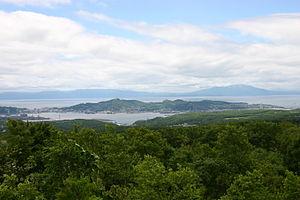
Pirikanoka est le nom Aïnou, chanté en yukar, d'un groupe de caractéristiques géologiques situé dans l'île de Hokkaidō au Japon. En 2009 Pirikanoka est désigné lieu de beauté pittoresque de niveau national avec les six premiers sites auxquels s'ajoutent trois autres sites en 2012 et un dixième en 2014. Chacun a son nom propre en langue Aïnou.